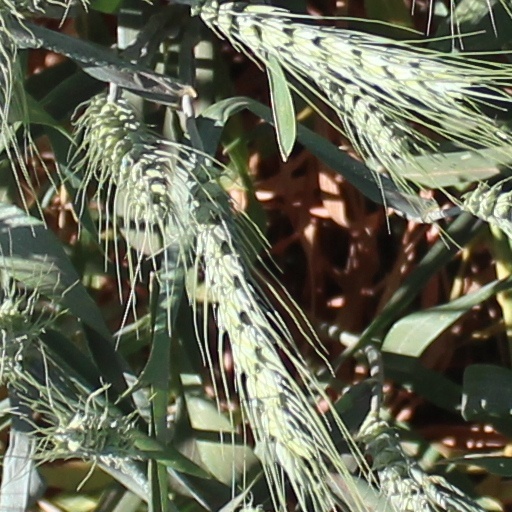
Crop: wheat